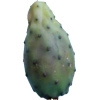
Label: cactus_fruit_green